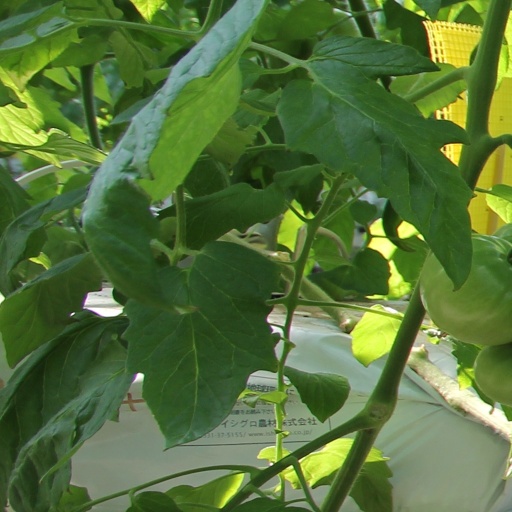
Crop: tomato